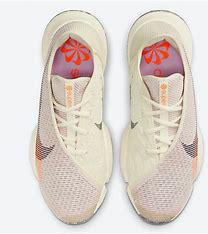
Brand: Nike
Model: Air Zoom Superrep